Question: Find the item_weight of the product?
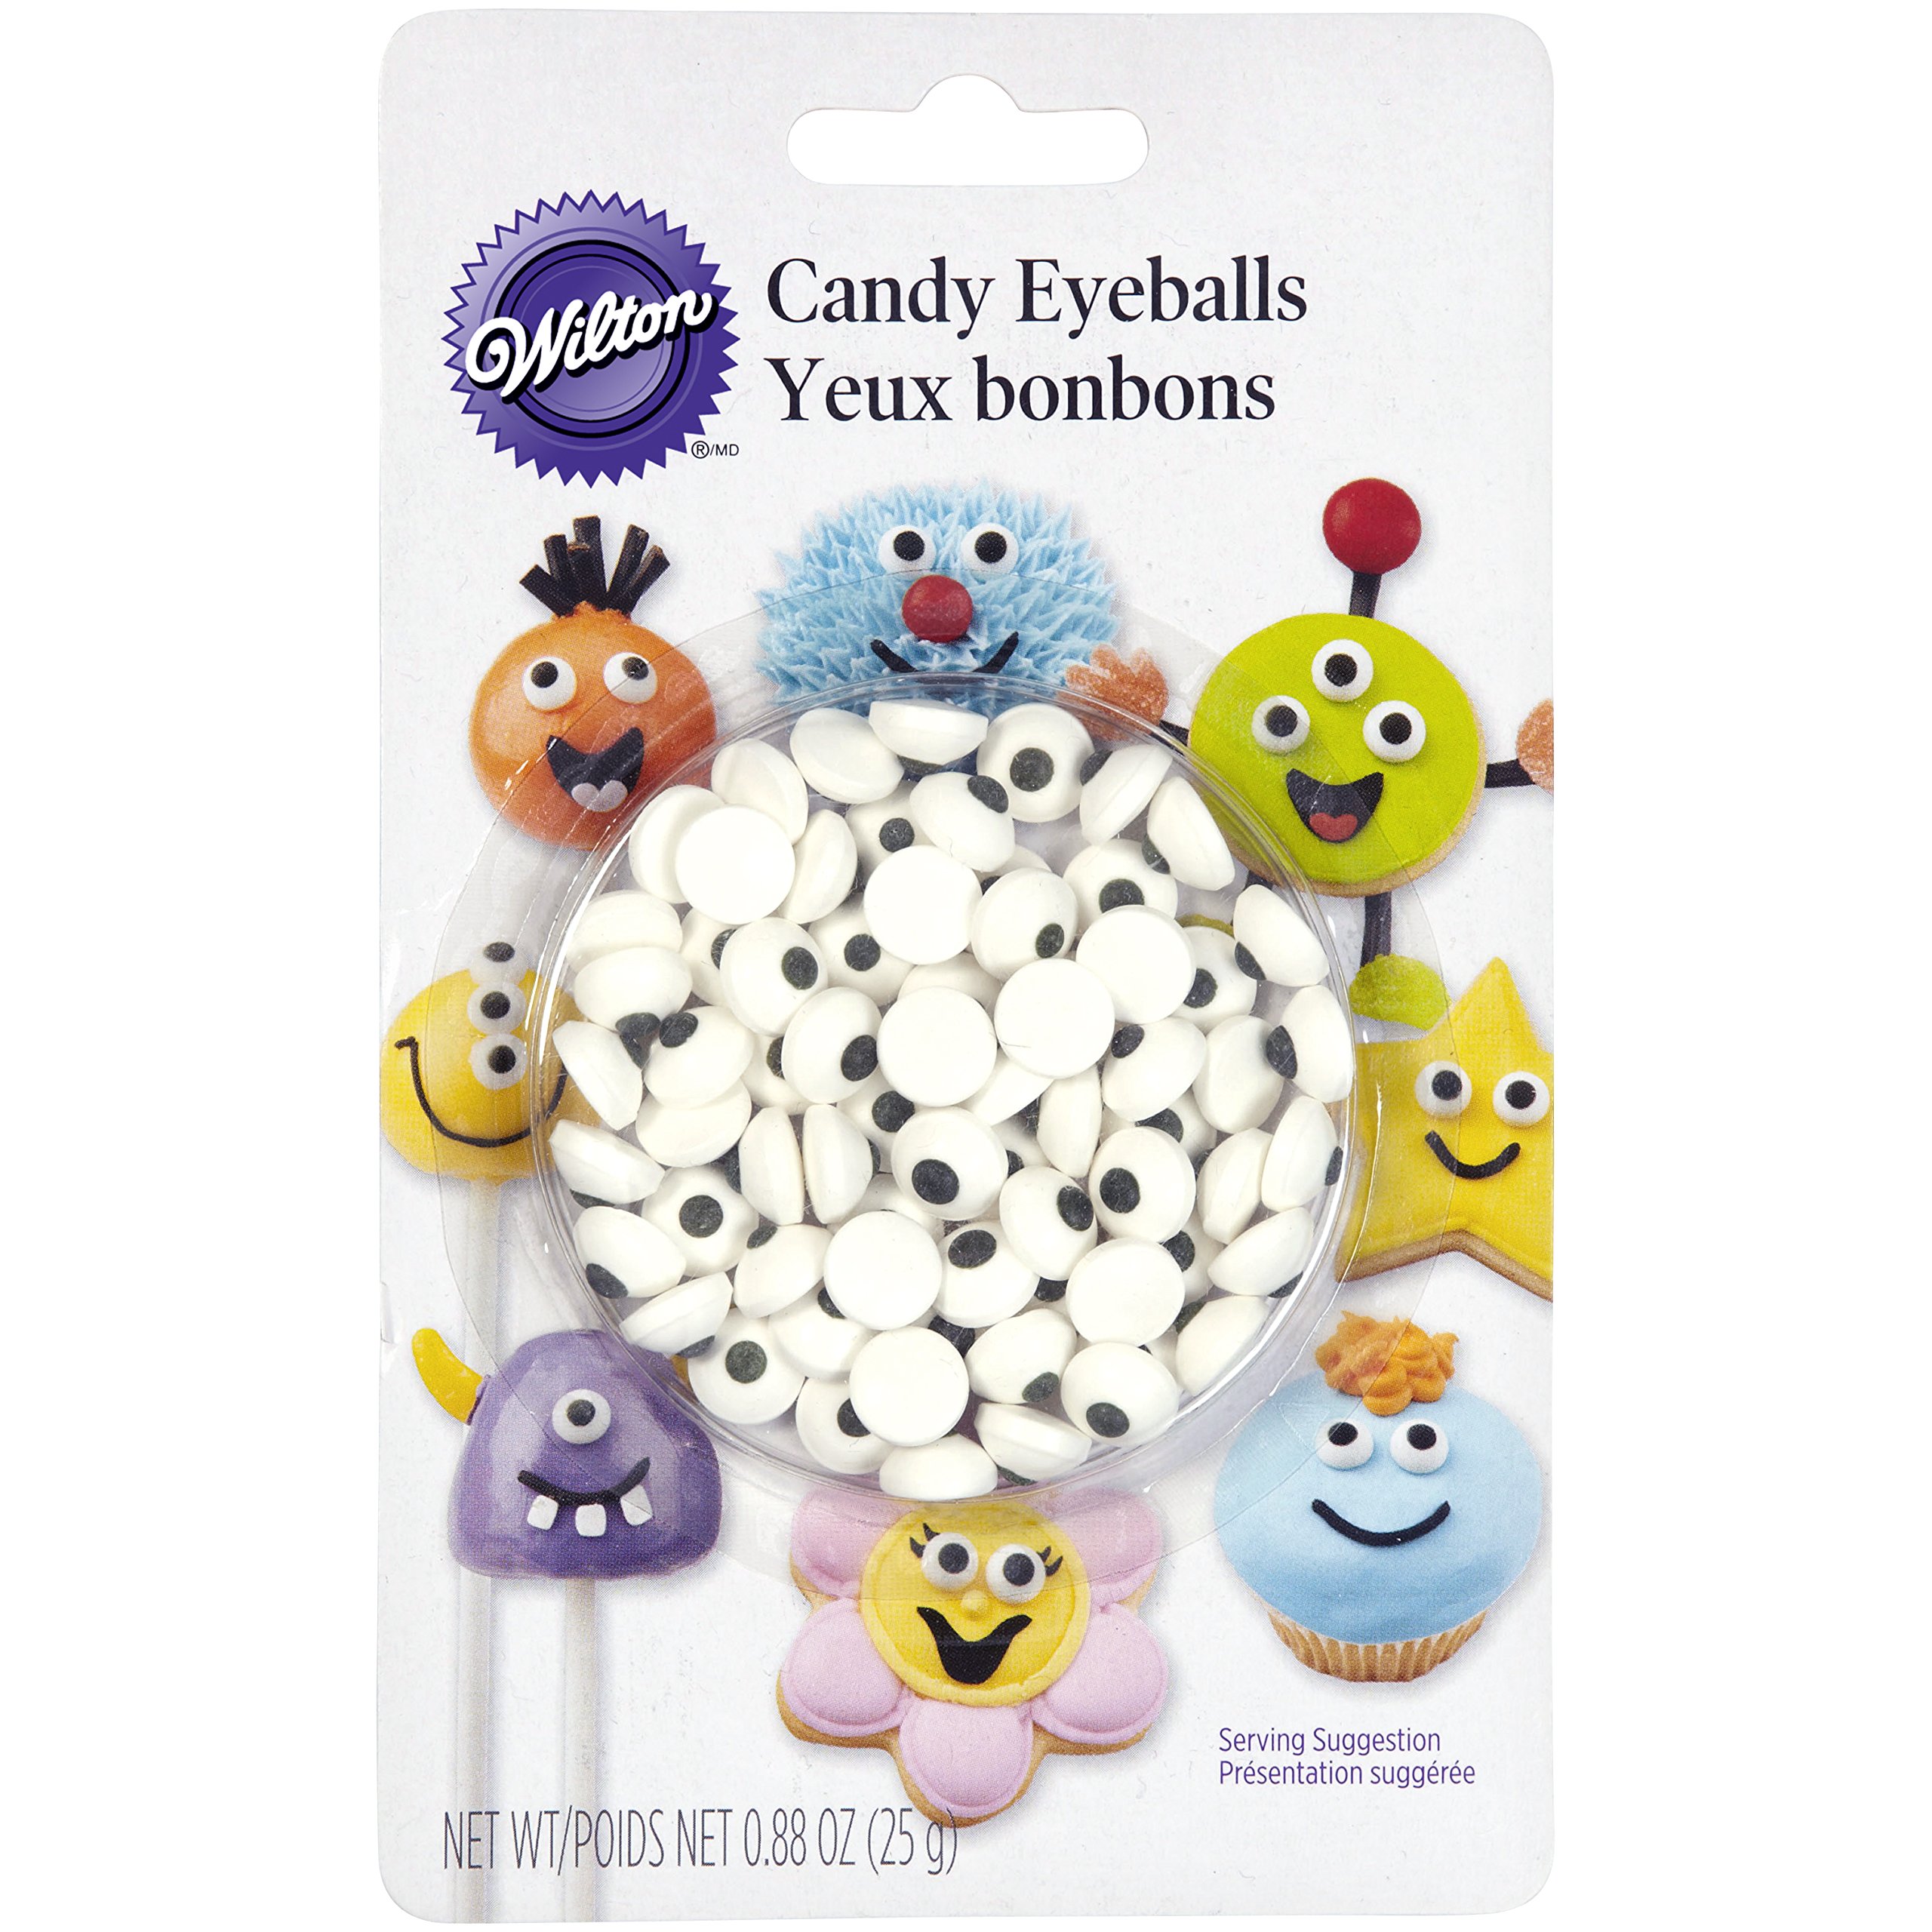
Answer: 25.0 gram